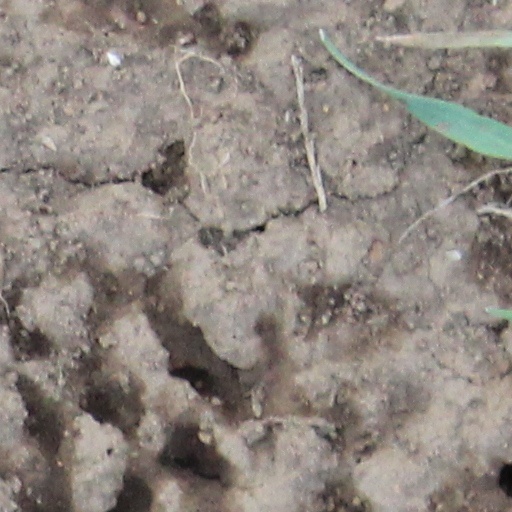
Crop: wheat